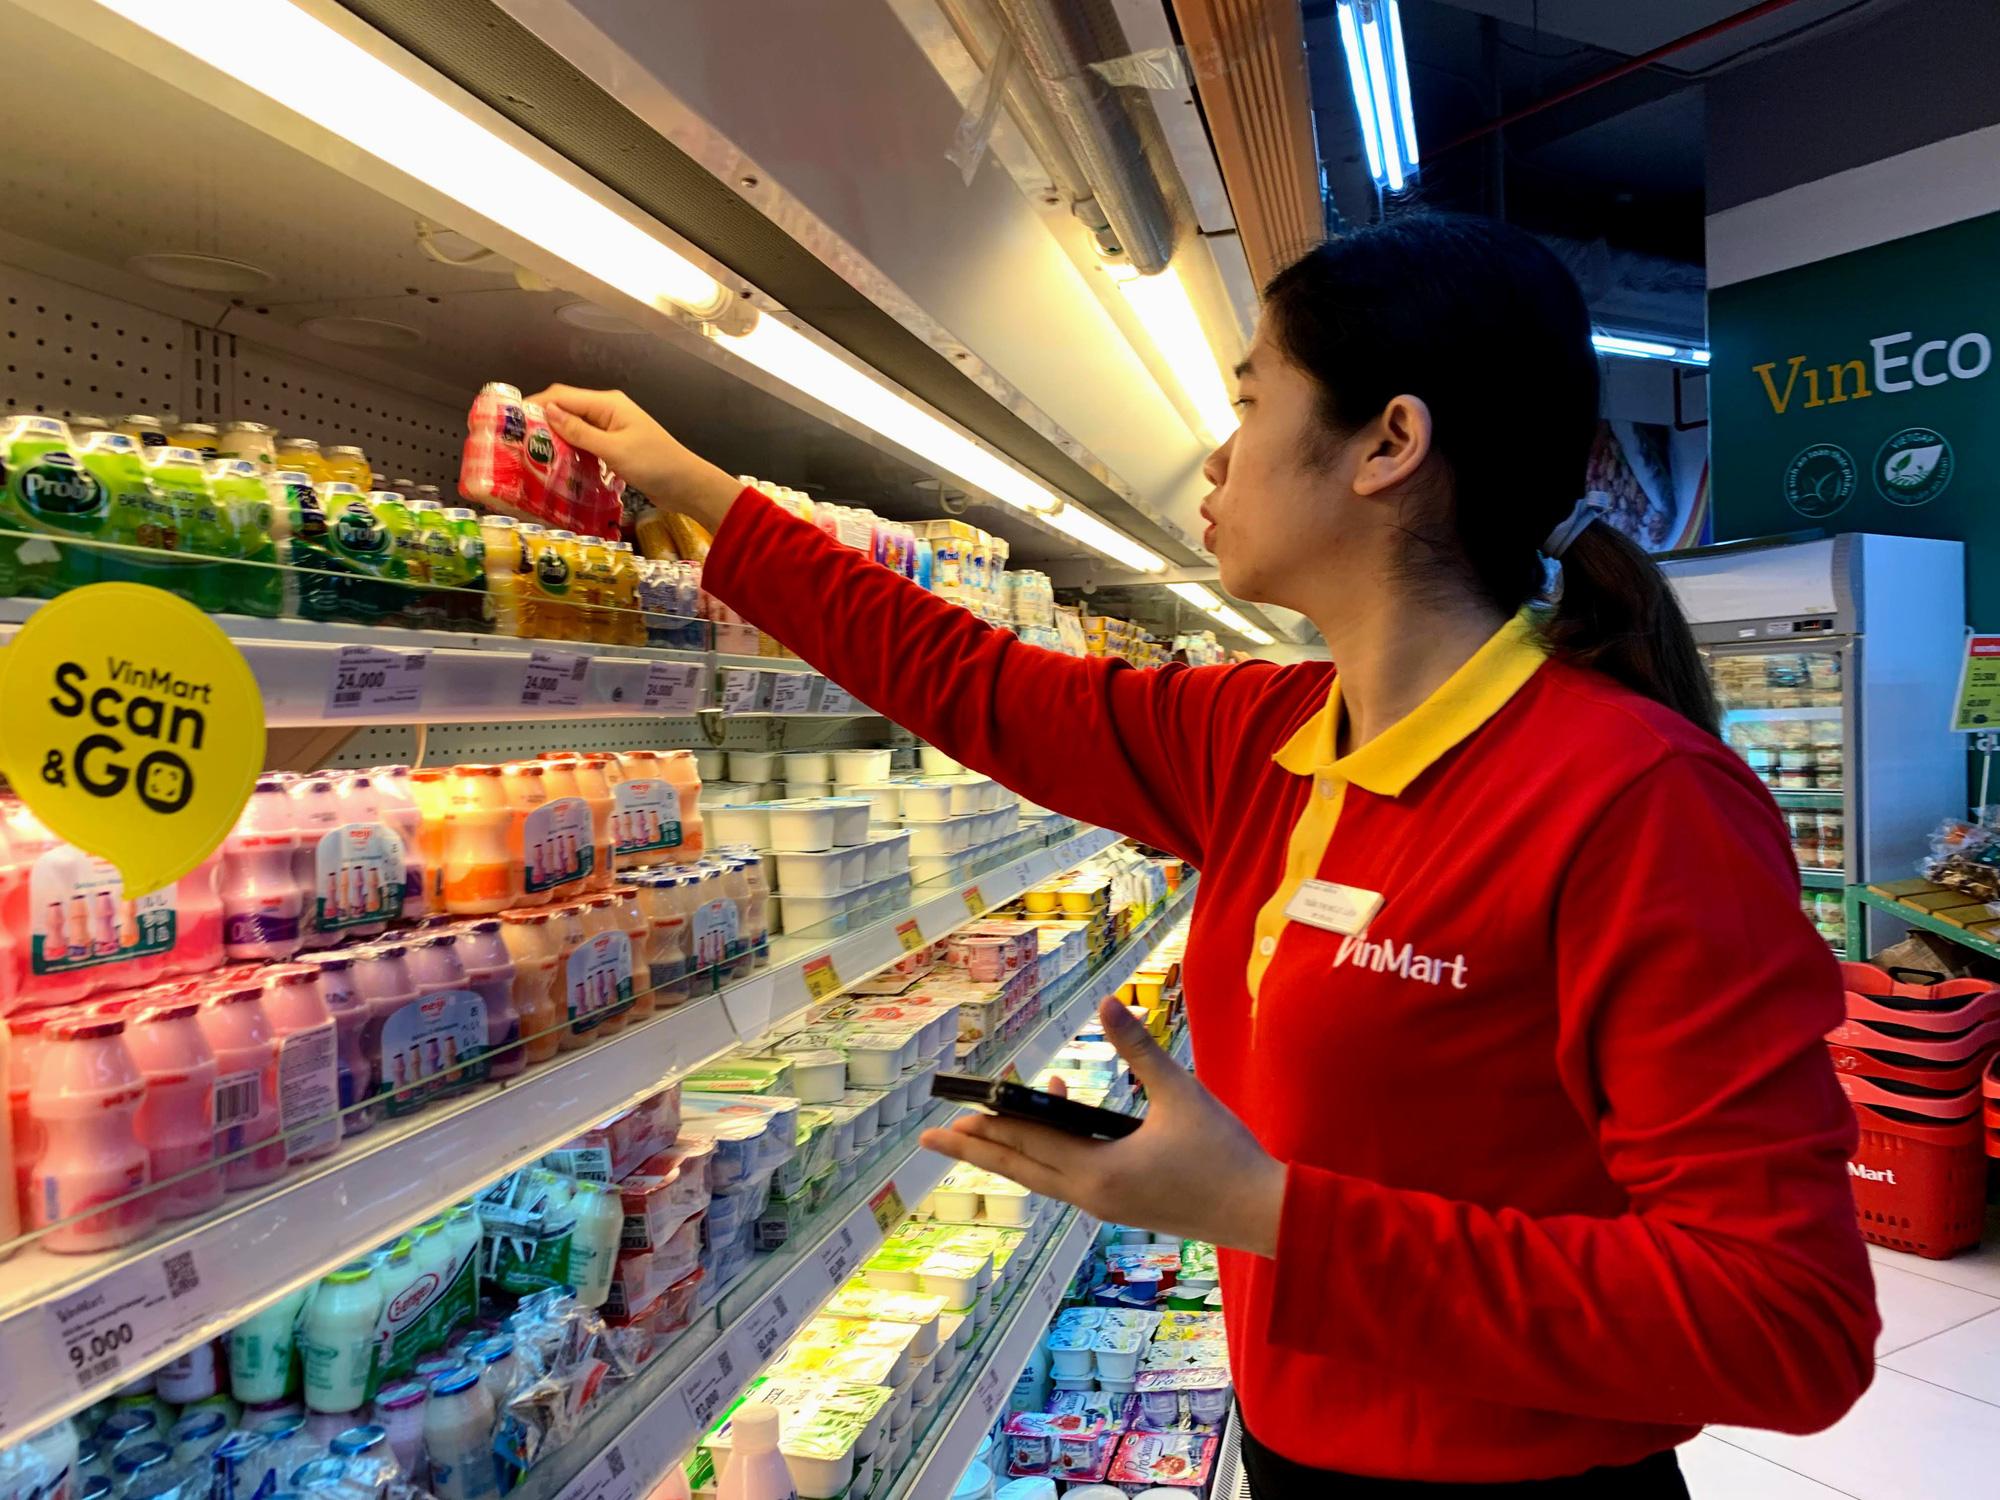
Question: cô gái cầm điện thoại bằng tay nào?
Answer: cô gái cầm điện thoại bằng tay trái